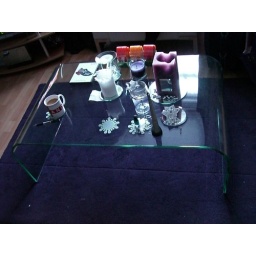
Purple carpet under glass table